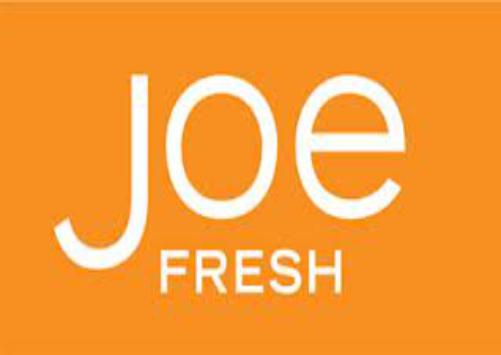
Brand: Joe Fresh
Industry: Clothes